Trysull

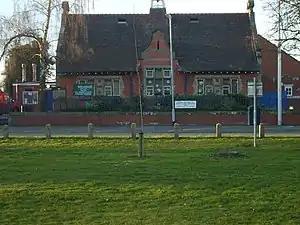
All Saints CE (VC) Primary School, the current buildings on The Green.

The Tower is one of the oldest parts of the church dating from the 12th century. It was heightened and buttressed in the 15th century. The tower had extensive work undertaken on it in 1897 by specialist builders F.W. Simon of Edinburgh, to a design by the same architect that designed the school. The works included a new porch. Above the round tower arch at the west end of the nave area are The Royal Arms Of George III. Following the Restoration of the English monarchy in 1660 it was made compulsory to display the arms of the reigning monarch in all parish churches. During the 19th century the practice was discontinued.